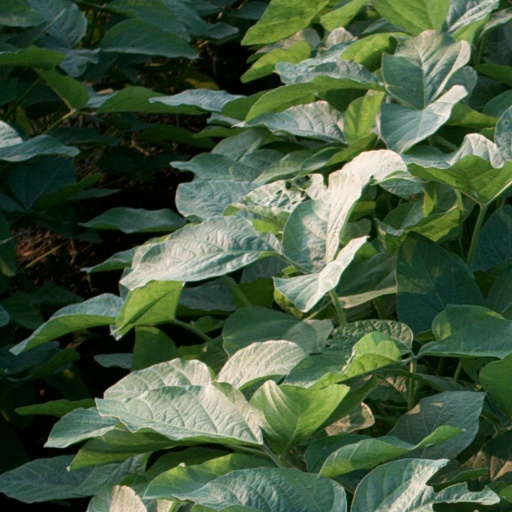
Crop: soybean